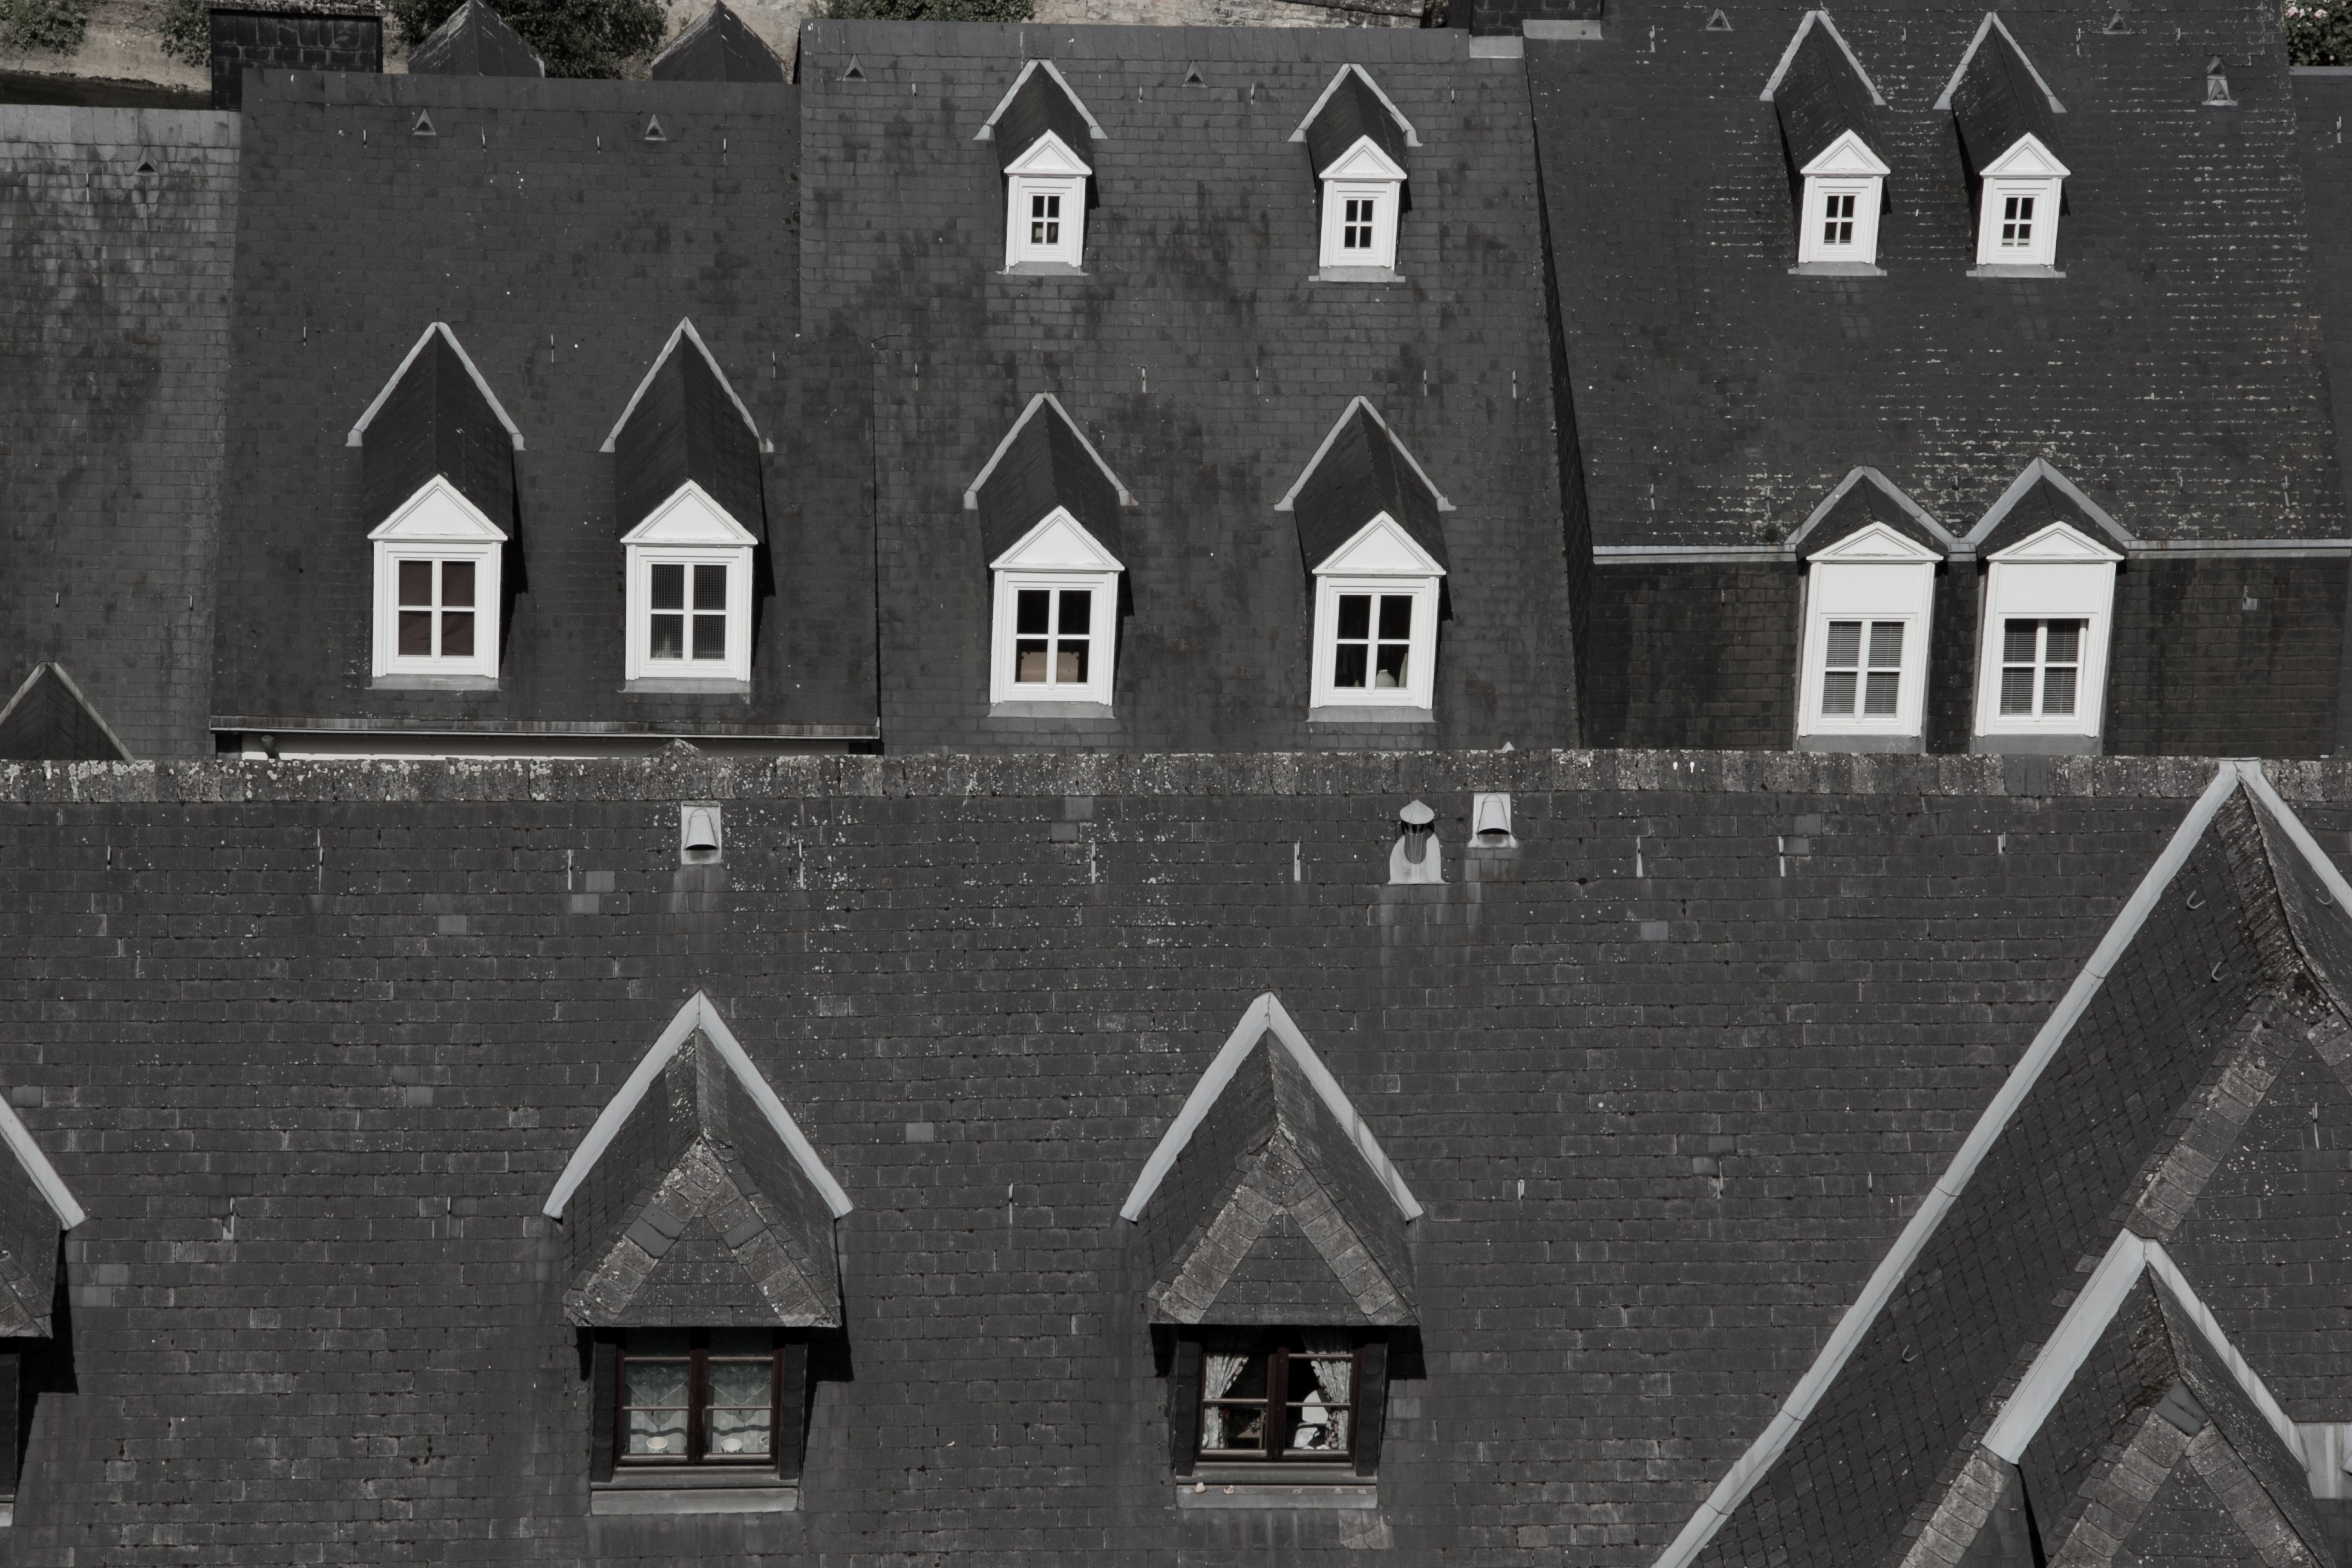
black and white, white, house, window, wall, facade, darkness, black, monochrome, houses, symmetry, shape, roofs, monochrome photography